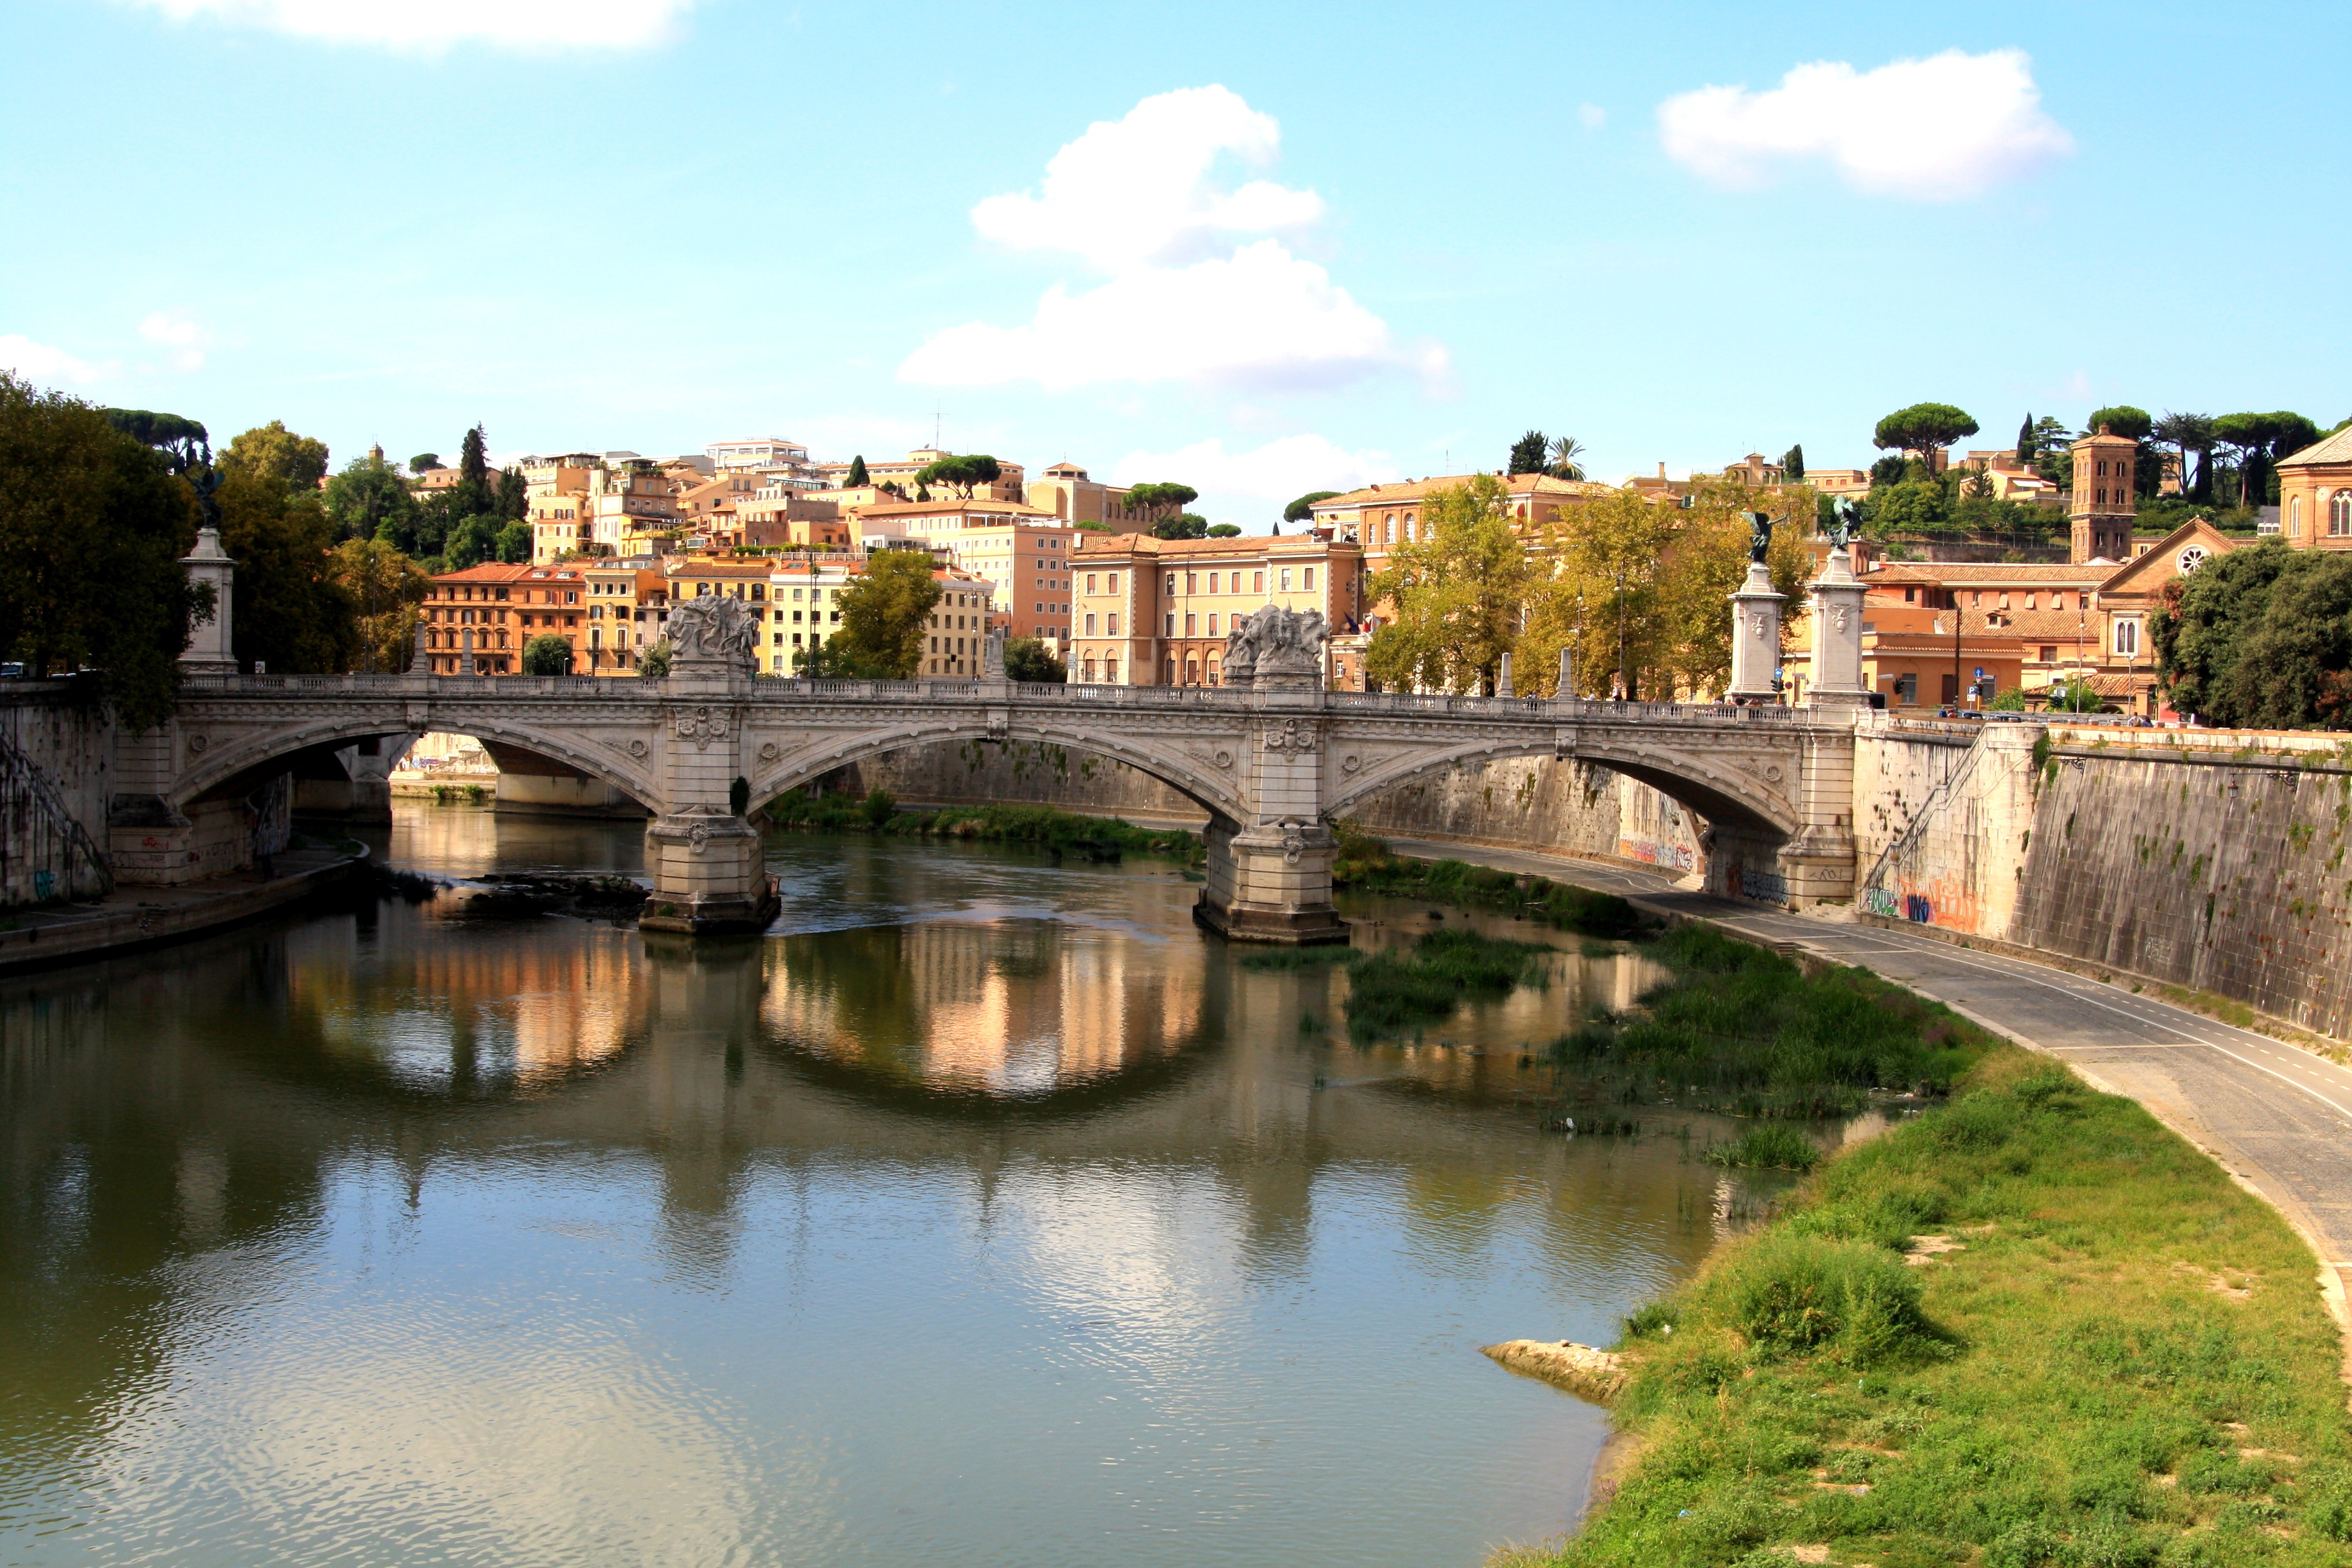
water, bridge, chateau, city, river, canal, reflection, romantic, reservoir, waterway, bank, rome, picturesque, mirror, estate, moat, reflecting pool